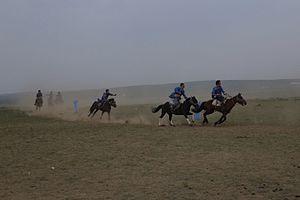
Course de chevaux en Mongolie intérieure